Universal flu vaccine

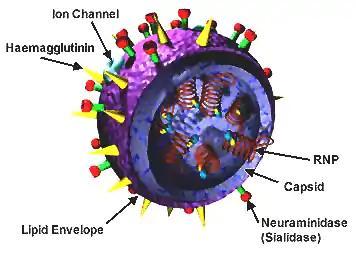
The Influenza virus has both hemagglutinin and neuraminidase spikes that are being used as antigen binding sites in the search for a universal vaccine.

A universal flu vaccine would be a flu vaccine effective against all human-adapted strains of influenza A and influenza B regardless of the virus sub type, or any antigenic drift or antigenic shift. Hence it should not require modification from year to year in order to keep up with changes in the influenza virus. As of 2024 no universal flu vaccine had been successfully developed, however several candidate vaccines were in development, with some undergoing early stage clinical trial.